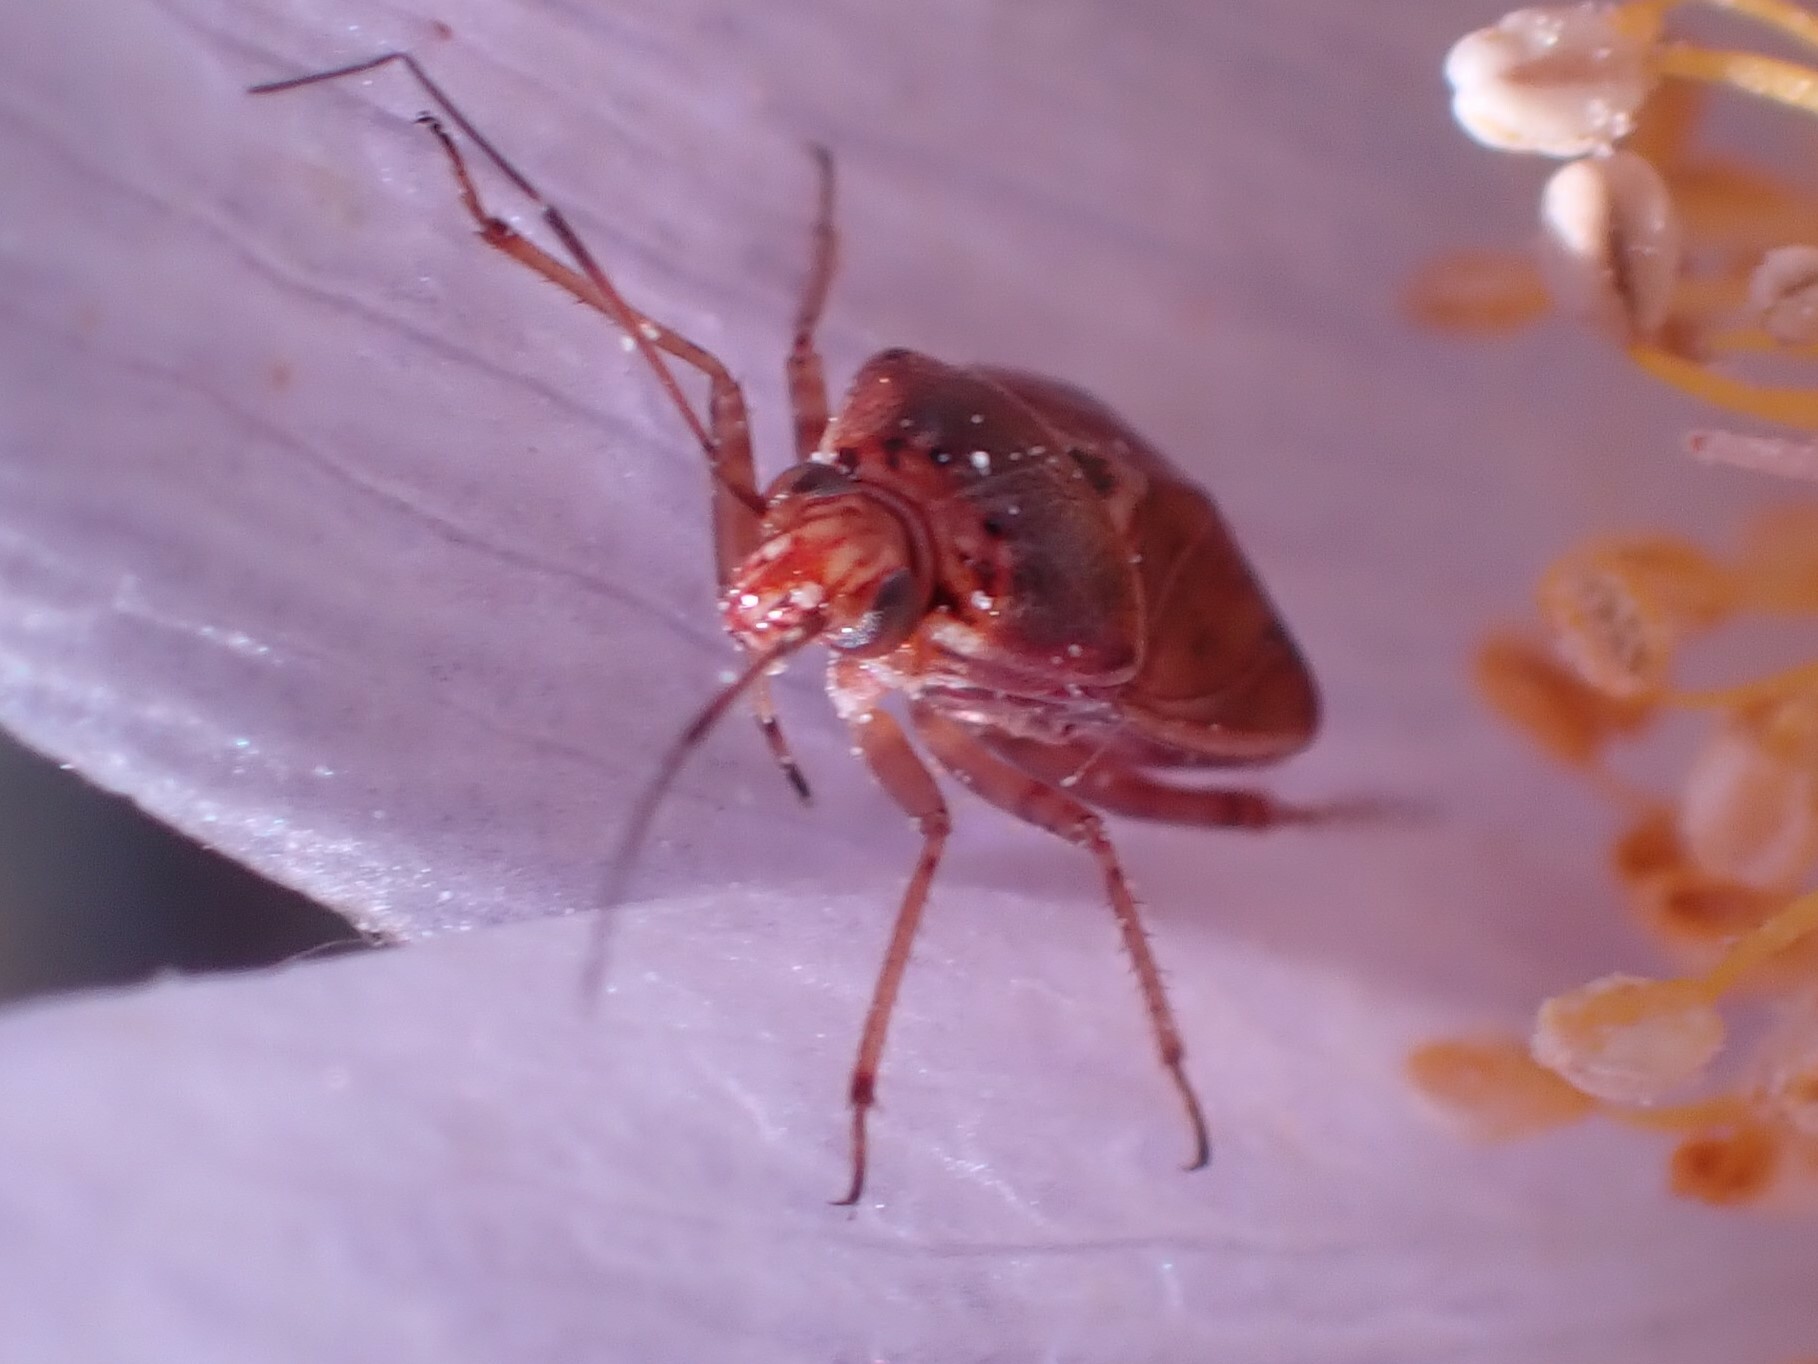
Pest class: lygus_bug